Pine Grove Historic District (Avon, Connecticut)

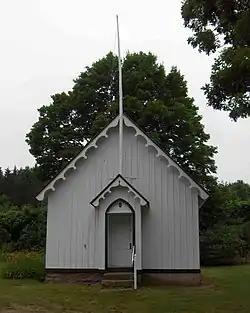

The Pine Grove Historic District encompasses a well-preserved collection of primarily 19th-century farmsteads, located near one another and a local district school building in Avon, Connecticut. Centered around the junction of West Avon and Harris Roads are four 19th-century farmsteads, one dating to the 18th century, and the 1865 Gothic Revival Pine Grove School. The district was listed on the National Register of Historic Places in 1980.